Sahara Sea

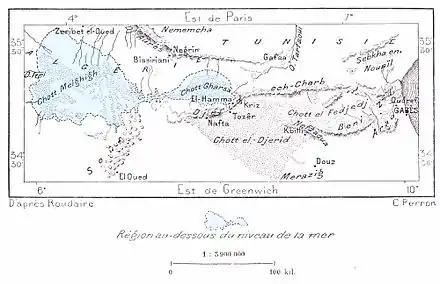
Map of Tunisia illustrating the area of Rourdaire's proposed Sahara Sea

François Elie Roudaire, a French geographer, and Ferdinand de Lesseps, a diplomat influential in the creation of the Suez Canal, proposed this area for the creation of an inland sea in 1878. Roudaire and de Lesseps proposed that a channel be cut from the Gulf of Gabès in the Mediterranean to the Chott el Fejej which would allow the sea to drain into these basins. They were not specific in the area such a sea would cover (although subsequent analyses suggested that it would be considerably smaller than Mackenzie's proposal at only in area), but argued that the new inland sea would improve the quality of weather on the European continent. The estimated cost of the Roudaire project was $30,000,000 at the time.